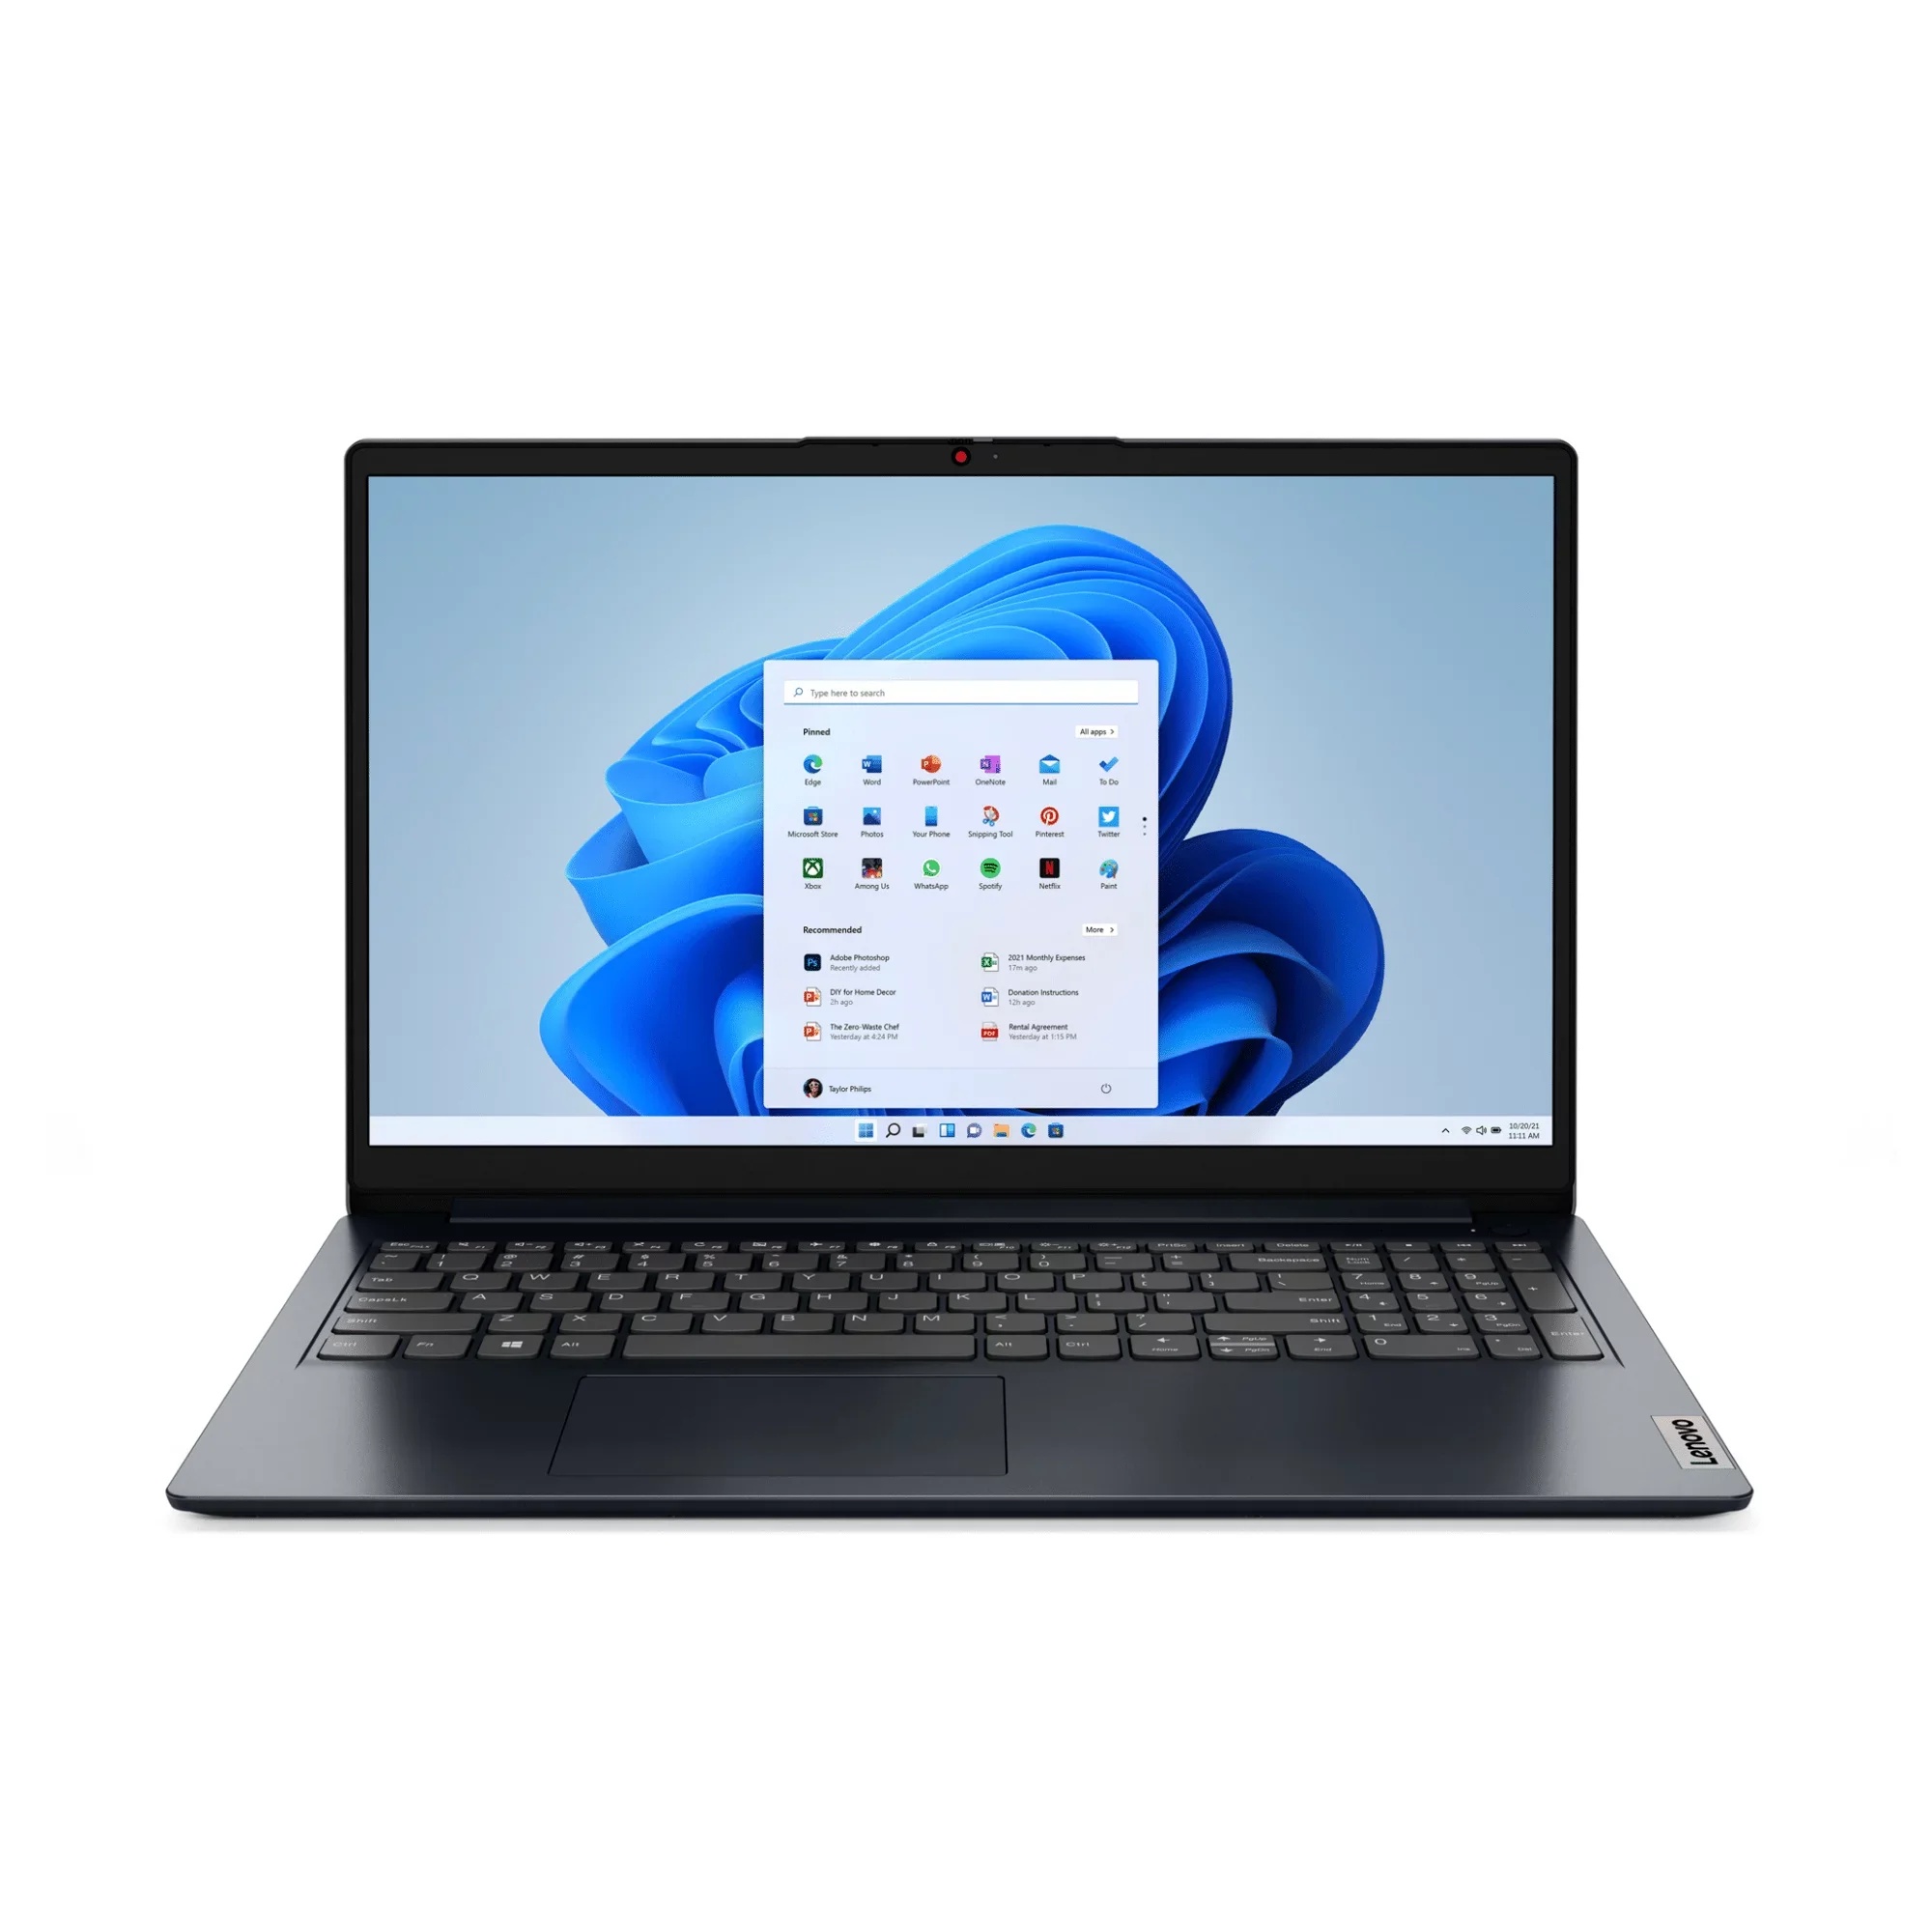
Walmart Black Friday Deals On Laptops, Monitors, Printers And Tablet/DVD Combo
Tablet/DVD Combo: Proscan Elite 10.1" Tablet/Portable DVD Combo : $59.00 Printer: HP DeskJet All-in-One Wireless Color Inkjet Printer with 6 Months FREE ink : $49.00 Monitor: Acer Nitro 27" 1500R Curved WQHD (2560 x 1440) Gaming Monitor : $145.00 Laptops: Lenovo Ideapad 1 15.6" FHD Laptop : $249.00 HP 15.6" FHD Laptop : $329.00 MSI GF63 15" Gaming Laptop : $479.00
Brand: PzDeals
Category: Electronics > Electronics Accessories